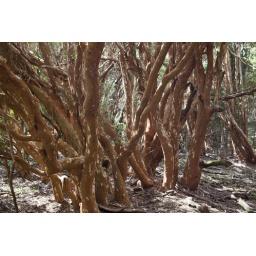
Arrayanes trees. Thees trees absorb so much water through theirthin skin that all other vegetation around them dies.